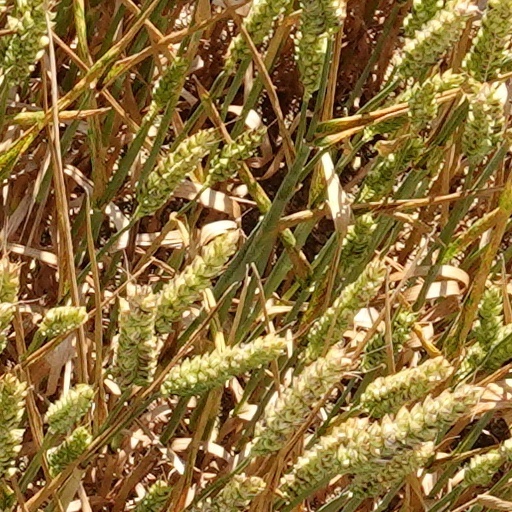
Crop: wheat